Halifax County, Virginia

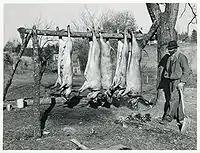
"Hog Killing on Milton Puryear Place", Dennison, Halifax County, Marion Post Wolcott, 1939

As of the census of 2000, there were 37,355 people, 15,018 households, and 10,512 families residing in the county. The population density was . There were 16,953 housing units at an average density of . The racial makeup of the county was 60.32% White, 38.02% Black or African American, 0.20% Native American, 0.24% Asian, 0.01% Pacific Islander, 0.44% from other races, and 0.77% from two or more races. 1.23% of the population were Hispanic or Latino of any race.